Percy and Wagner Almshouses

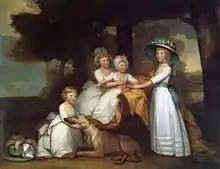
The six original almshouses commemorated two daughters of the Duke of Northumberland.

The almshouses originally "stood in open country" opposite one corner of The Level, a large area of common land used for fairs and recreational activities. An 1807 watercolor shows the six original houses surrounded by a low stone wall with fields on all sides. Hilly Laine (the site of the future Hanover and Elm Grove residential areas) rises behind the buildings. They were Brighton's first Gothic Revival non-ecclesiastical buildings. The same style was adopted in 1859 when they were added to. Three were built on each side of the original block, which was then renumbered between 4 and 9. The new houses were built in memory of Frederick Hervey, 1st Marquess of Bristol, who died in 1859, and were paid for by Vicar of Brighton Henry Michell Wagner and his sister Mary. They were intended for "six poor maidens".